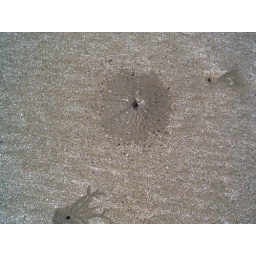
clamhole in the sand at moclips beach